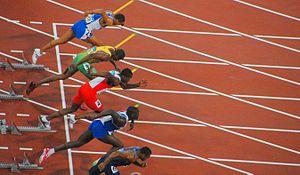
Richard Phillips est un athlète jamaïcain, spécialiste du 110 mètres haies.